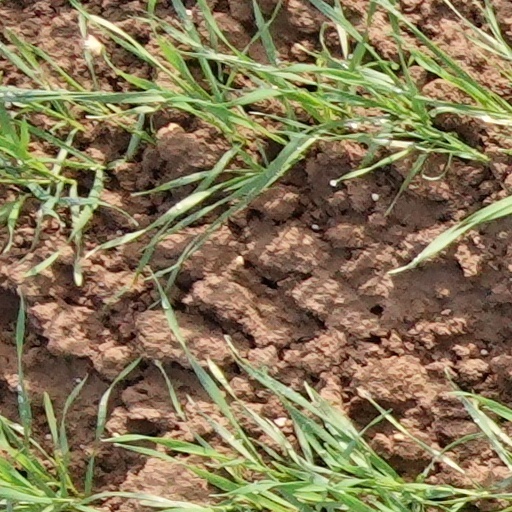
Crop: wheat